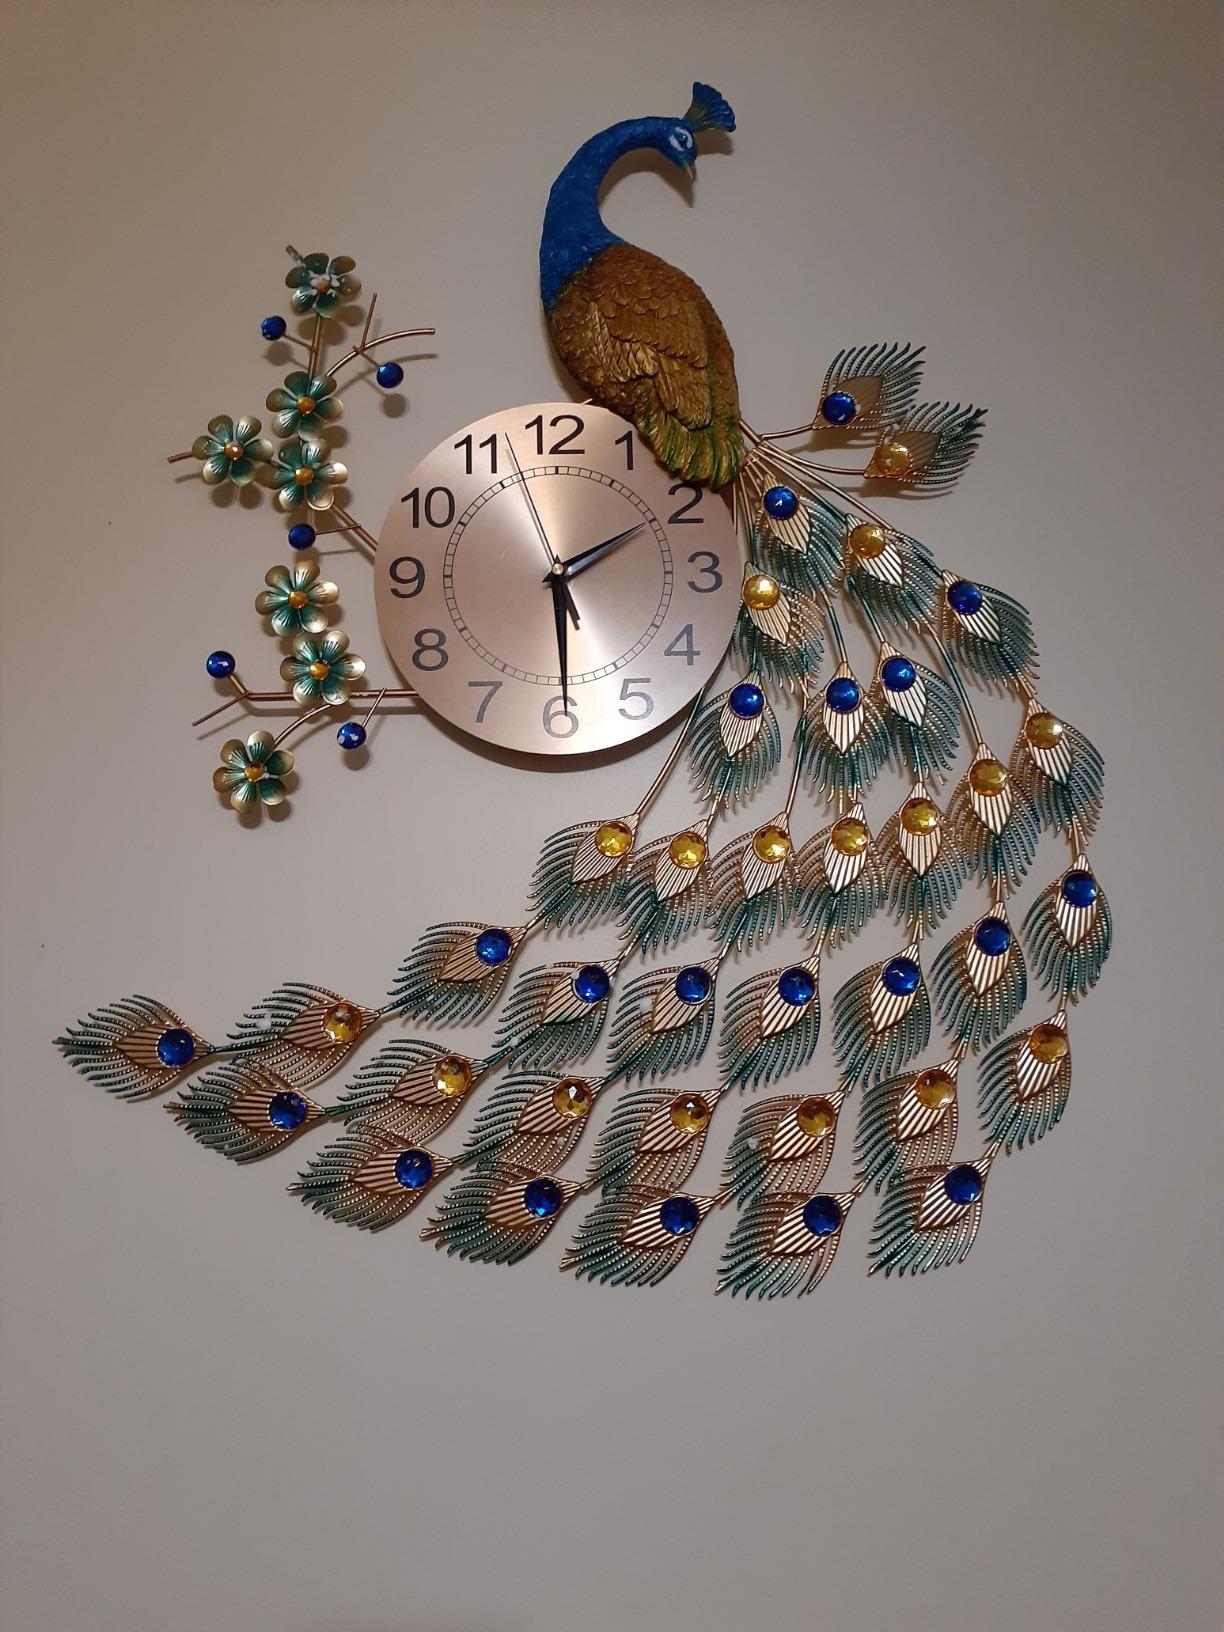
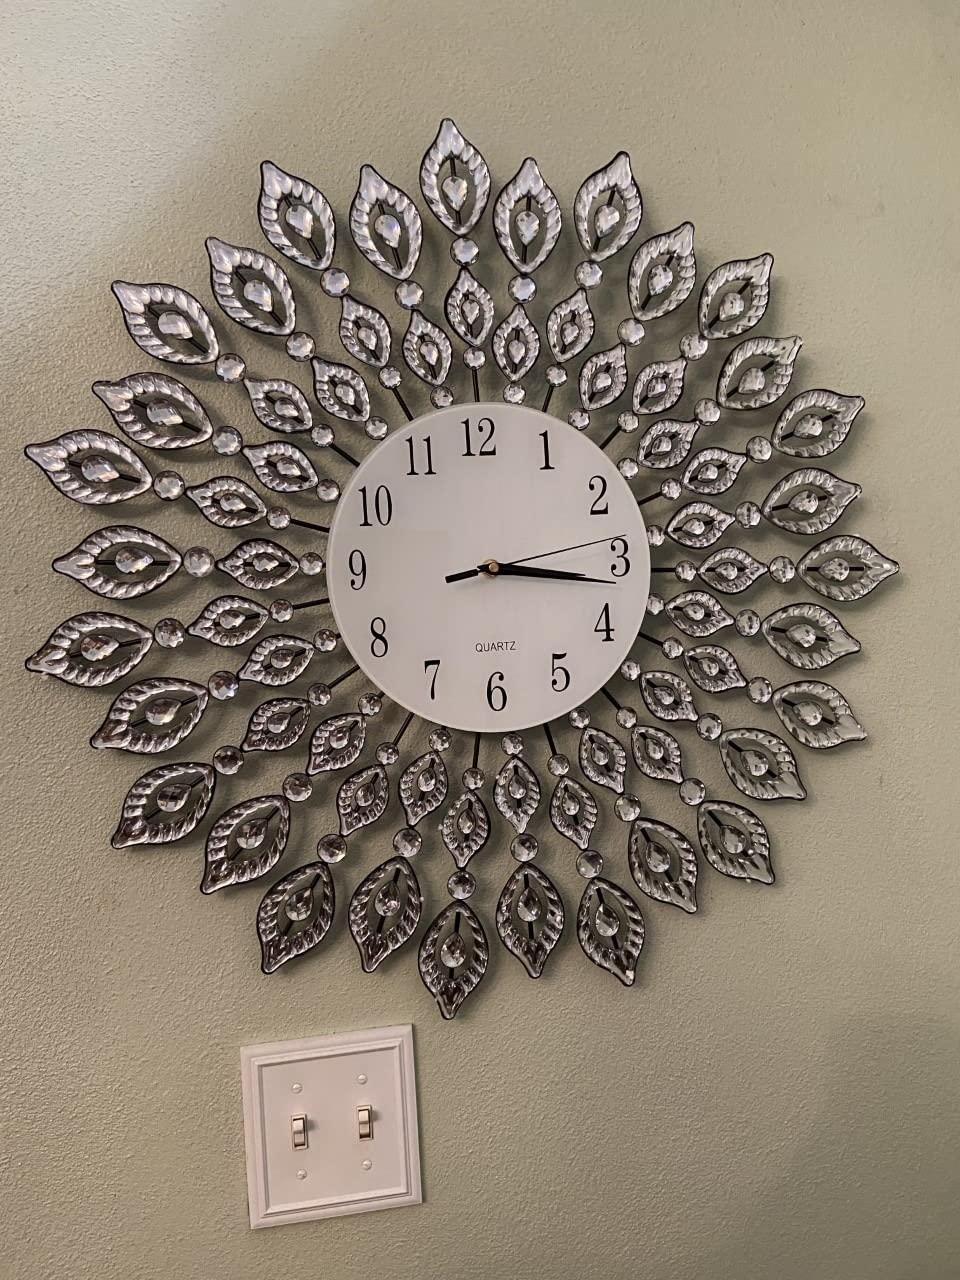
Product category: clock
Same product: no